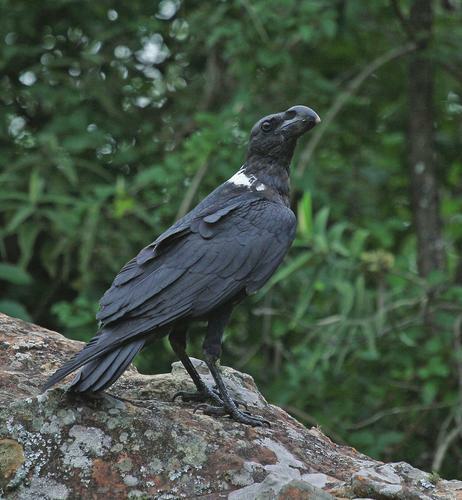
A photo of a white necked raven